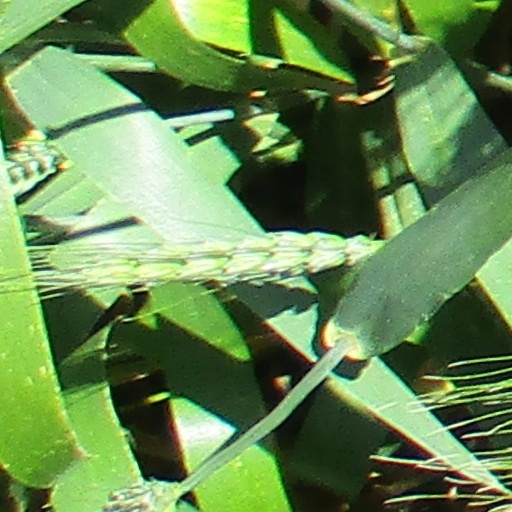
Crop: wheat